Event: Nepal Earthquake
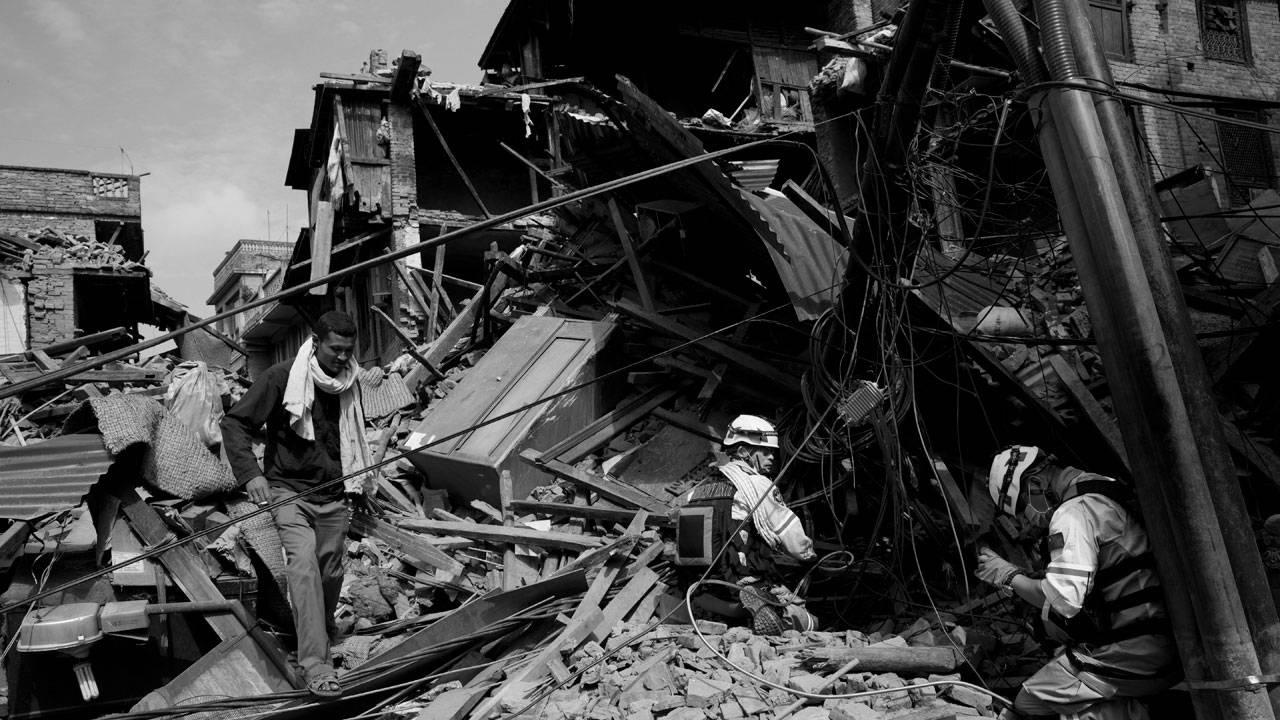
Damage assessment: damage